History of Pamplona

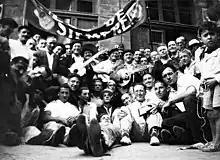
The "cuadrilla "Los de Siempre", a group of revelers, during the "Sanfermines" (Festival of San Fermín) of 1928

The municipal elections of 12 April 1931, that led to the Second Spanish Republic, were won in Pamplona by a monarchist-rightist coalition, which elected 17 councilors (10 "carlista"-"jaimistas" and one monarchist); the republican-socialists elected 12 councilors (one socialist); the Basque nationalists did not elect any councilors. However, the republican-socialist bloc contested these elections, so they were repeated on 31 May, this time with the victory of the leftists, who obtained 8,645 votes in Pamplona and 15 councilors; the right obtained 6,997 votes and 14 councilors. Mariano Ansó was sworn in as alcalde, but because several republican aldermen, including Ansó himself, had subsequently taken provincial or national posts, by the end of 1932 the municipal government consisted of 13 monarchist aldermen, 6 radical republicans, 3 socialists, 3 members of the Republican Action, 2 radical socialists, 1 autonomous republican, and one independent. Nicasio Garbayo, from the Navarro Autonomous Republican Party, was elected alcalde. In August 1934, Garbayo resigned, along with all the leftist councilors, which led to carlista Tomás Mata being sworn in as alcaide, a position he retained until 1940.